Taraxacum ceratophorum

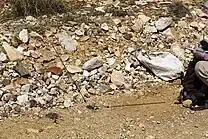
"Taraxacum ceratophorum" growing in its natural habitat.

"Taraxacum ceratophorum" inhabits the subalpine and alpine zones, where it grows in mountainous regions. The species can grow in both moist and dry conditions, inhabiting a variety of soil types including gravel, sand, and clay. The plant utilizes habitats such as alpine meadows, fellfields and rocky slopes. It will also colonize manmade habitat such as gravel roads. The species tends to be restricted to mountainous regions, typically above the treeline, where it can grow in areas of moist soil among large rocks. It can be found at elevations up to 3000 meters above sea level.